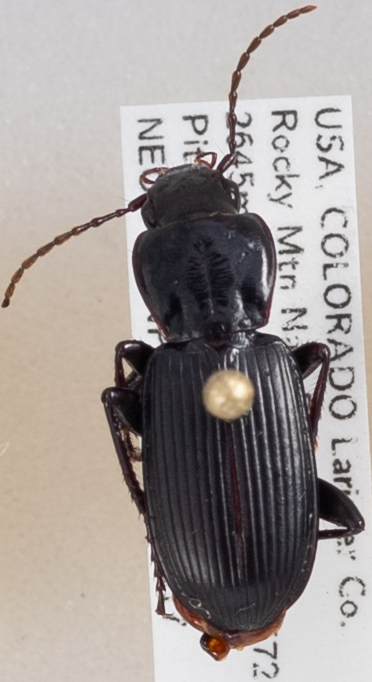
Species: Pterostichus protractus
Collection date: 2018-09-17
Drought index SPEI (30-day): -1.69
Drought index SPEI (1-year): -1.69
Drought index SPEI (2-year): -0.71